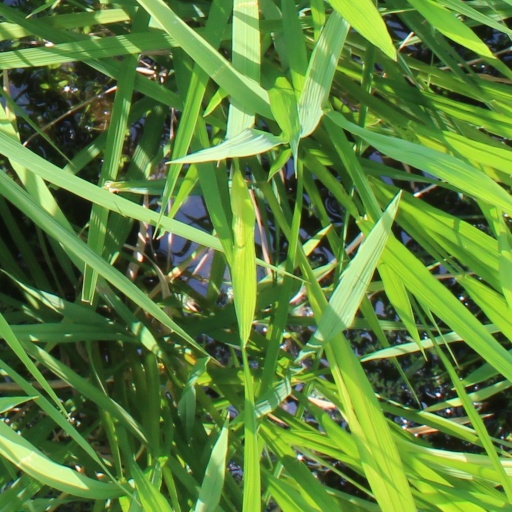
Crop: rice